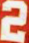
Number: 2